François Cacault

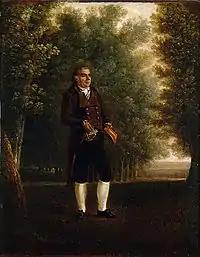
Portrait by Jean-François Sablet

A friend of letters and the arts, he translated many German works into French. During his stay in Italy he bought sculptures, more than a thousand paintings and over 5,000 prints, representative of Western European art from the end of the 13th century to the start of the 19th century. Conditions were highly favourable for this collection's formation, and Cacault was probably advised by the painter-collector Jean-Baptiste Wicar. They were both present in the art market, notably with the "brocanteur" or market-dealer Corazetto in piazza Navona and amidst works seized from churches and convents by the French occupiers and the suppression between 1798 and 1802 of a ban on exporting works of art from the Papal States. François's younger brother Pierre had stayed in Clisson since 1796, and there they founded a museum that aimed to display François's collection, to contribute to the spread of good taste and beauty and to favour arts studies. This "museum-school" arose from a passion for art and witnesses to the political context which affirmed the will to make all works of art accessible, within an ideal of artistic education. The Cacault collection was bought in 1801 by the town of Nantes, forming the foundation of the Musée des Beaux-Arts de Nantes.